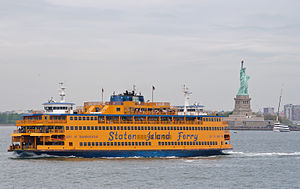
Staten Island Ferry
En af færgerne, der besejler ruten.
Staten Island Ferry er en gratis passagerfærgerute, bestående af ni færger, der sejler de 8,3 km mellem St. George Ferry Terminal på Staten Island og Whitehall Terminal på Lower Manhattan på ca. 25 minutter.